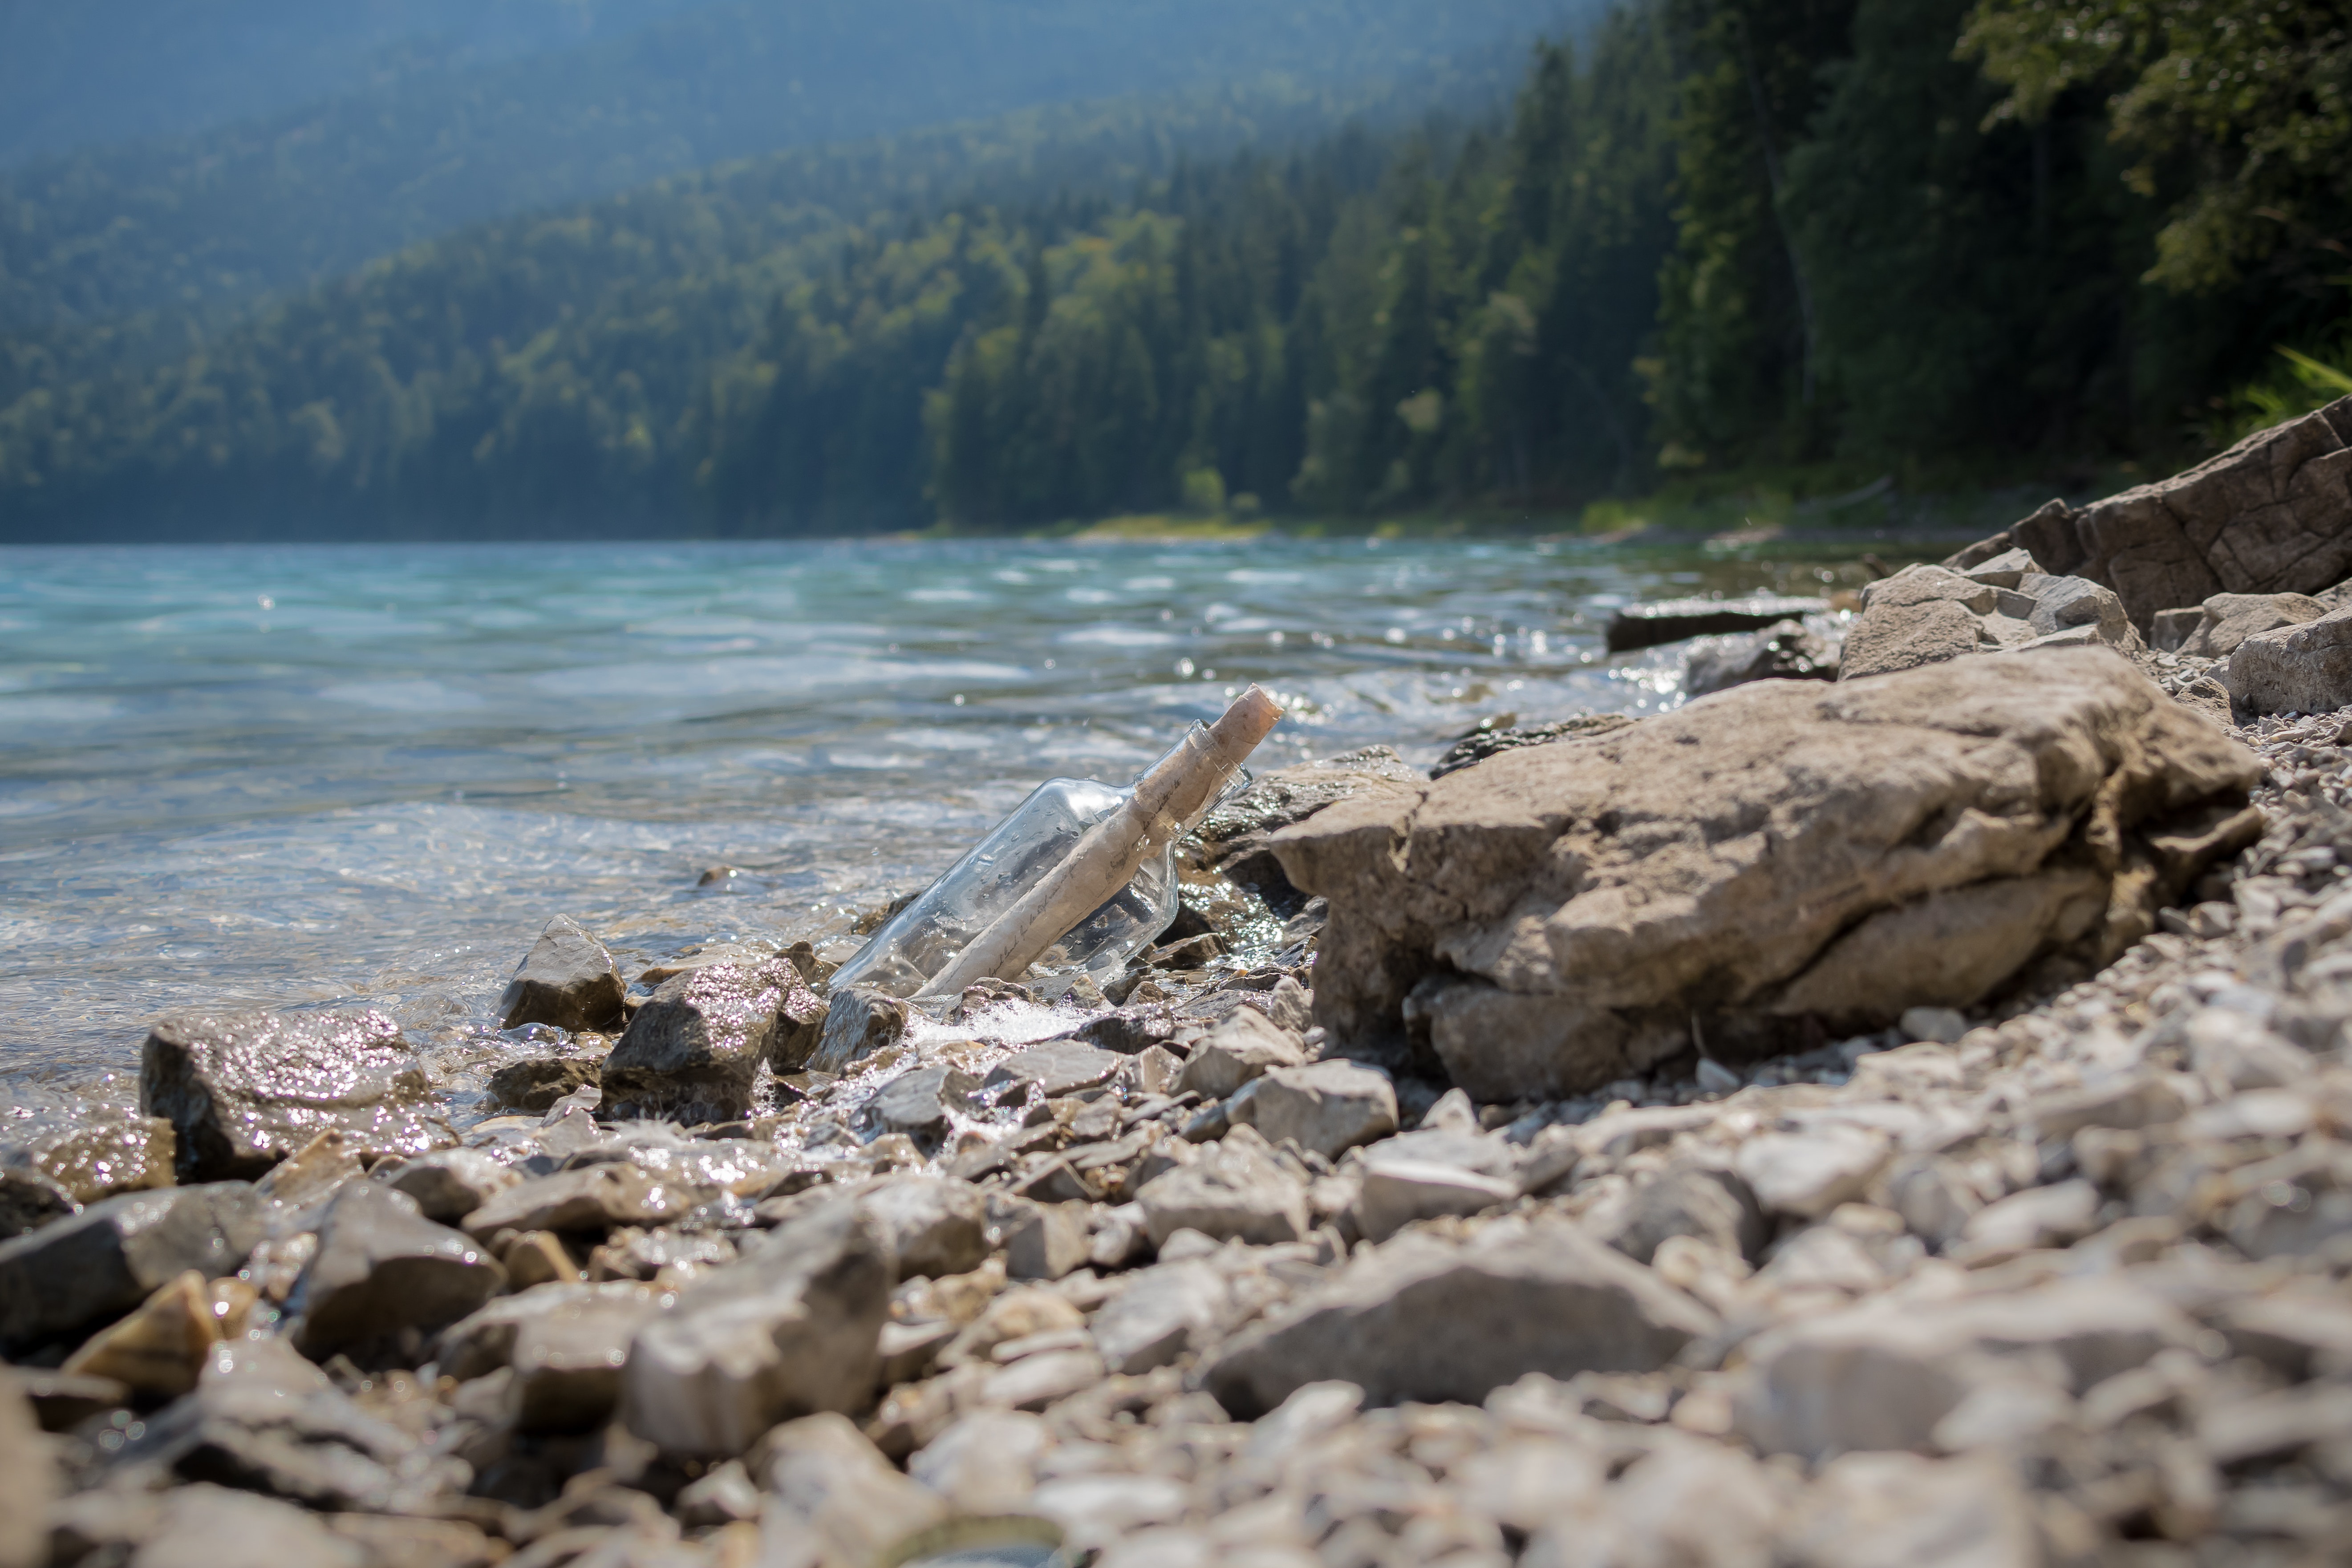
shore, water, coast, rock, sea, water resources, beach, geological phenomenon, river, bay, bank, watercourse, coastal and oceanic landforms, wood, lake, ocean, landscape, mountain, vacation, promontory, terrain, wave